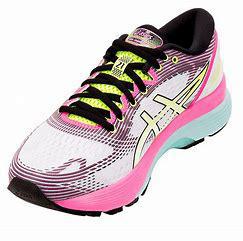
Brand: Asics
Model: Gel Nimbus 21